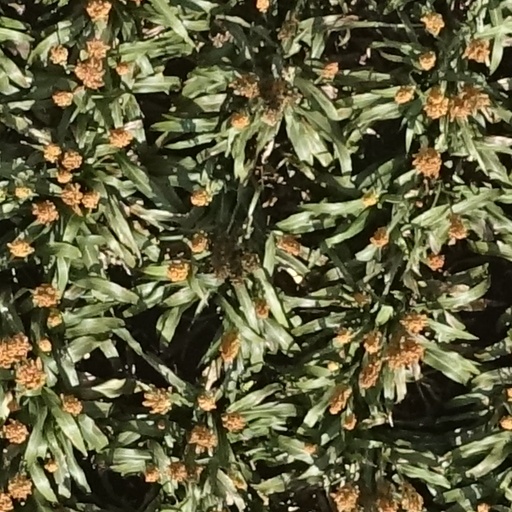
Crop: sorghum